Rolls family

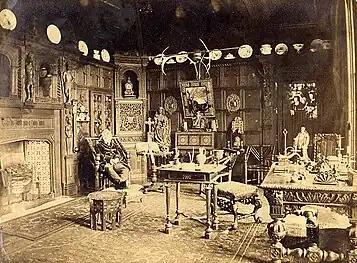
John Etherington Welch Rolls (1807–1870) in the 'Oak Parlour'

John was succeeded by his son John Etherington Welch Rolls (4 May 1807 – 27 May 1870), sheriff of Monmouthshire. In 1842 he married Elizabeth Mary Long, granddaughter of William Carnegie, 7th Earl of Northesk. He was succeeded by his son, also named John.